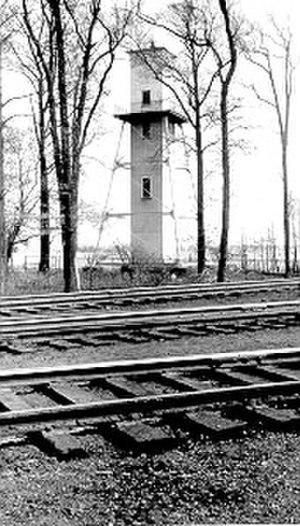
Le phare de Craighill Channel Upper Range Front est un feu d'alignement antérieur du chenal Craighill supérieur menant au port de Baltimore en baie de Chesapeake dans le Comté de Baltimore, Maryland. Il fonctionne conjointement avec le Craighill Channel Upper Range Rear.
Le phare de Craighill Channel Upper Range Rear est un feu d'alignement postérieur du chenal Craighill supérieur menant au port de Baltimore en baie de Chesapeake dans le Comté de Baltimore, Maryland. Il fonctionne conjointement avec le Craighill Channel Upper Range Front.